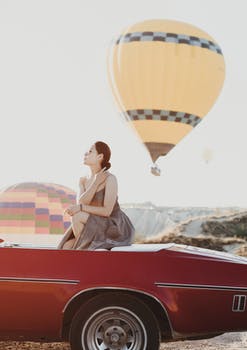
Label: No Watermark